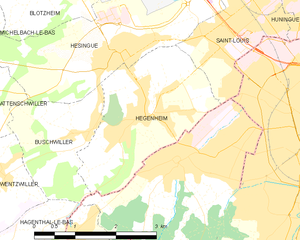
Carte des communes françaises
Hégenheim est une commune française de la banlieue de Bâle, située dans le département du Haut-Rhin, en région Grand Est, mais aussi dans l'aire urbaine de Bâle - Saint-Louis et l'Eurodistrict trinational de Bâle.